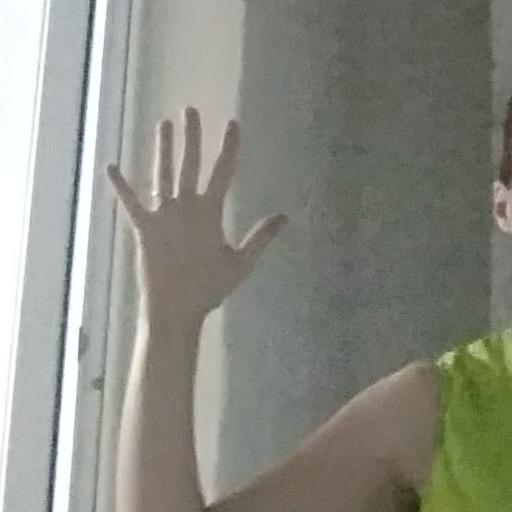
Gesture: palm